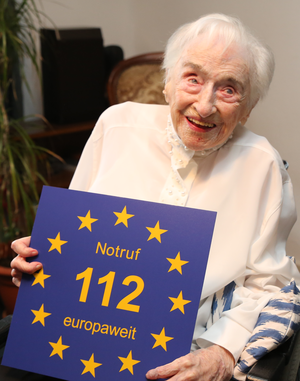
La Journée européenne du 112 est une journée internationale qui se tient le 11 février de chaque année. Elle a été mise en place par l'Union européenne et a pour objectif de promouvoir l'existence et l'utilisation appropriée du numéro d'urgence européen 112.